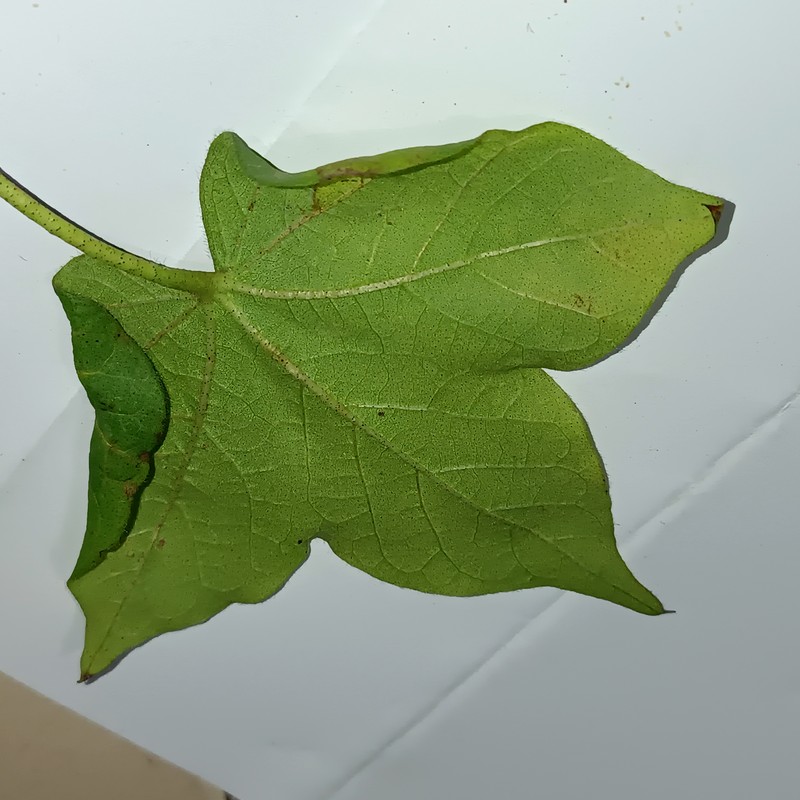
Label: Leaf Hopper Jassids